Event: Nepal Earthquake
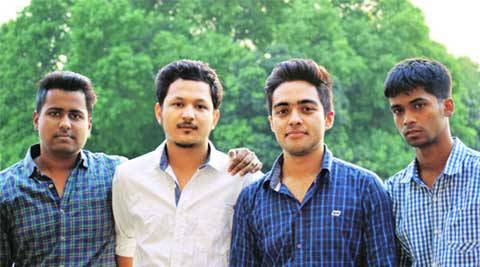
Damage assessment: no_damage